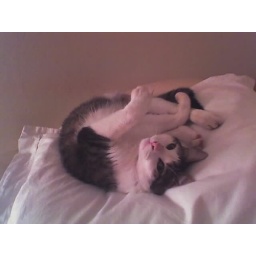
boy in a ball